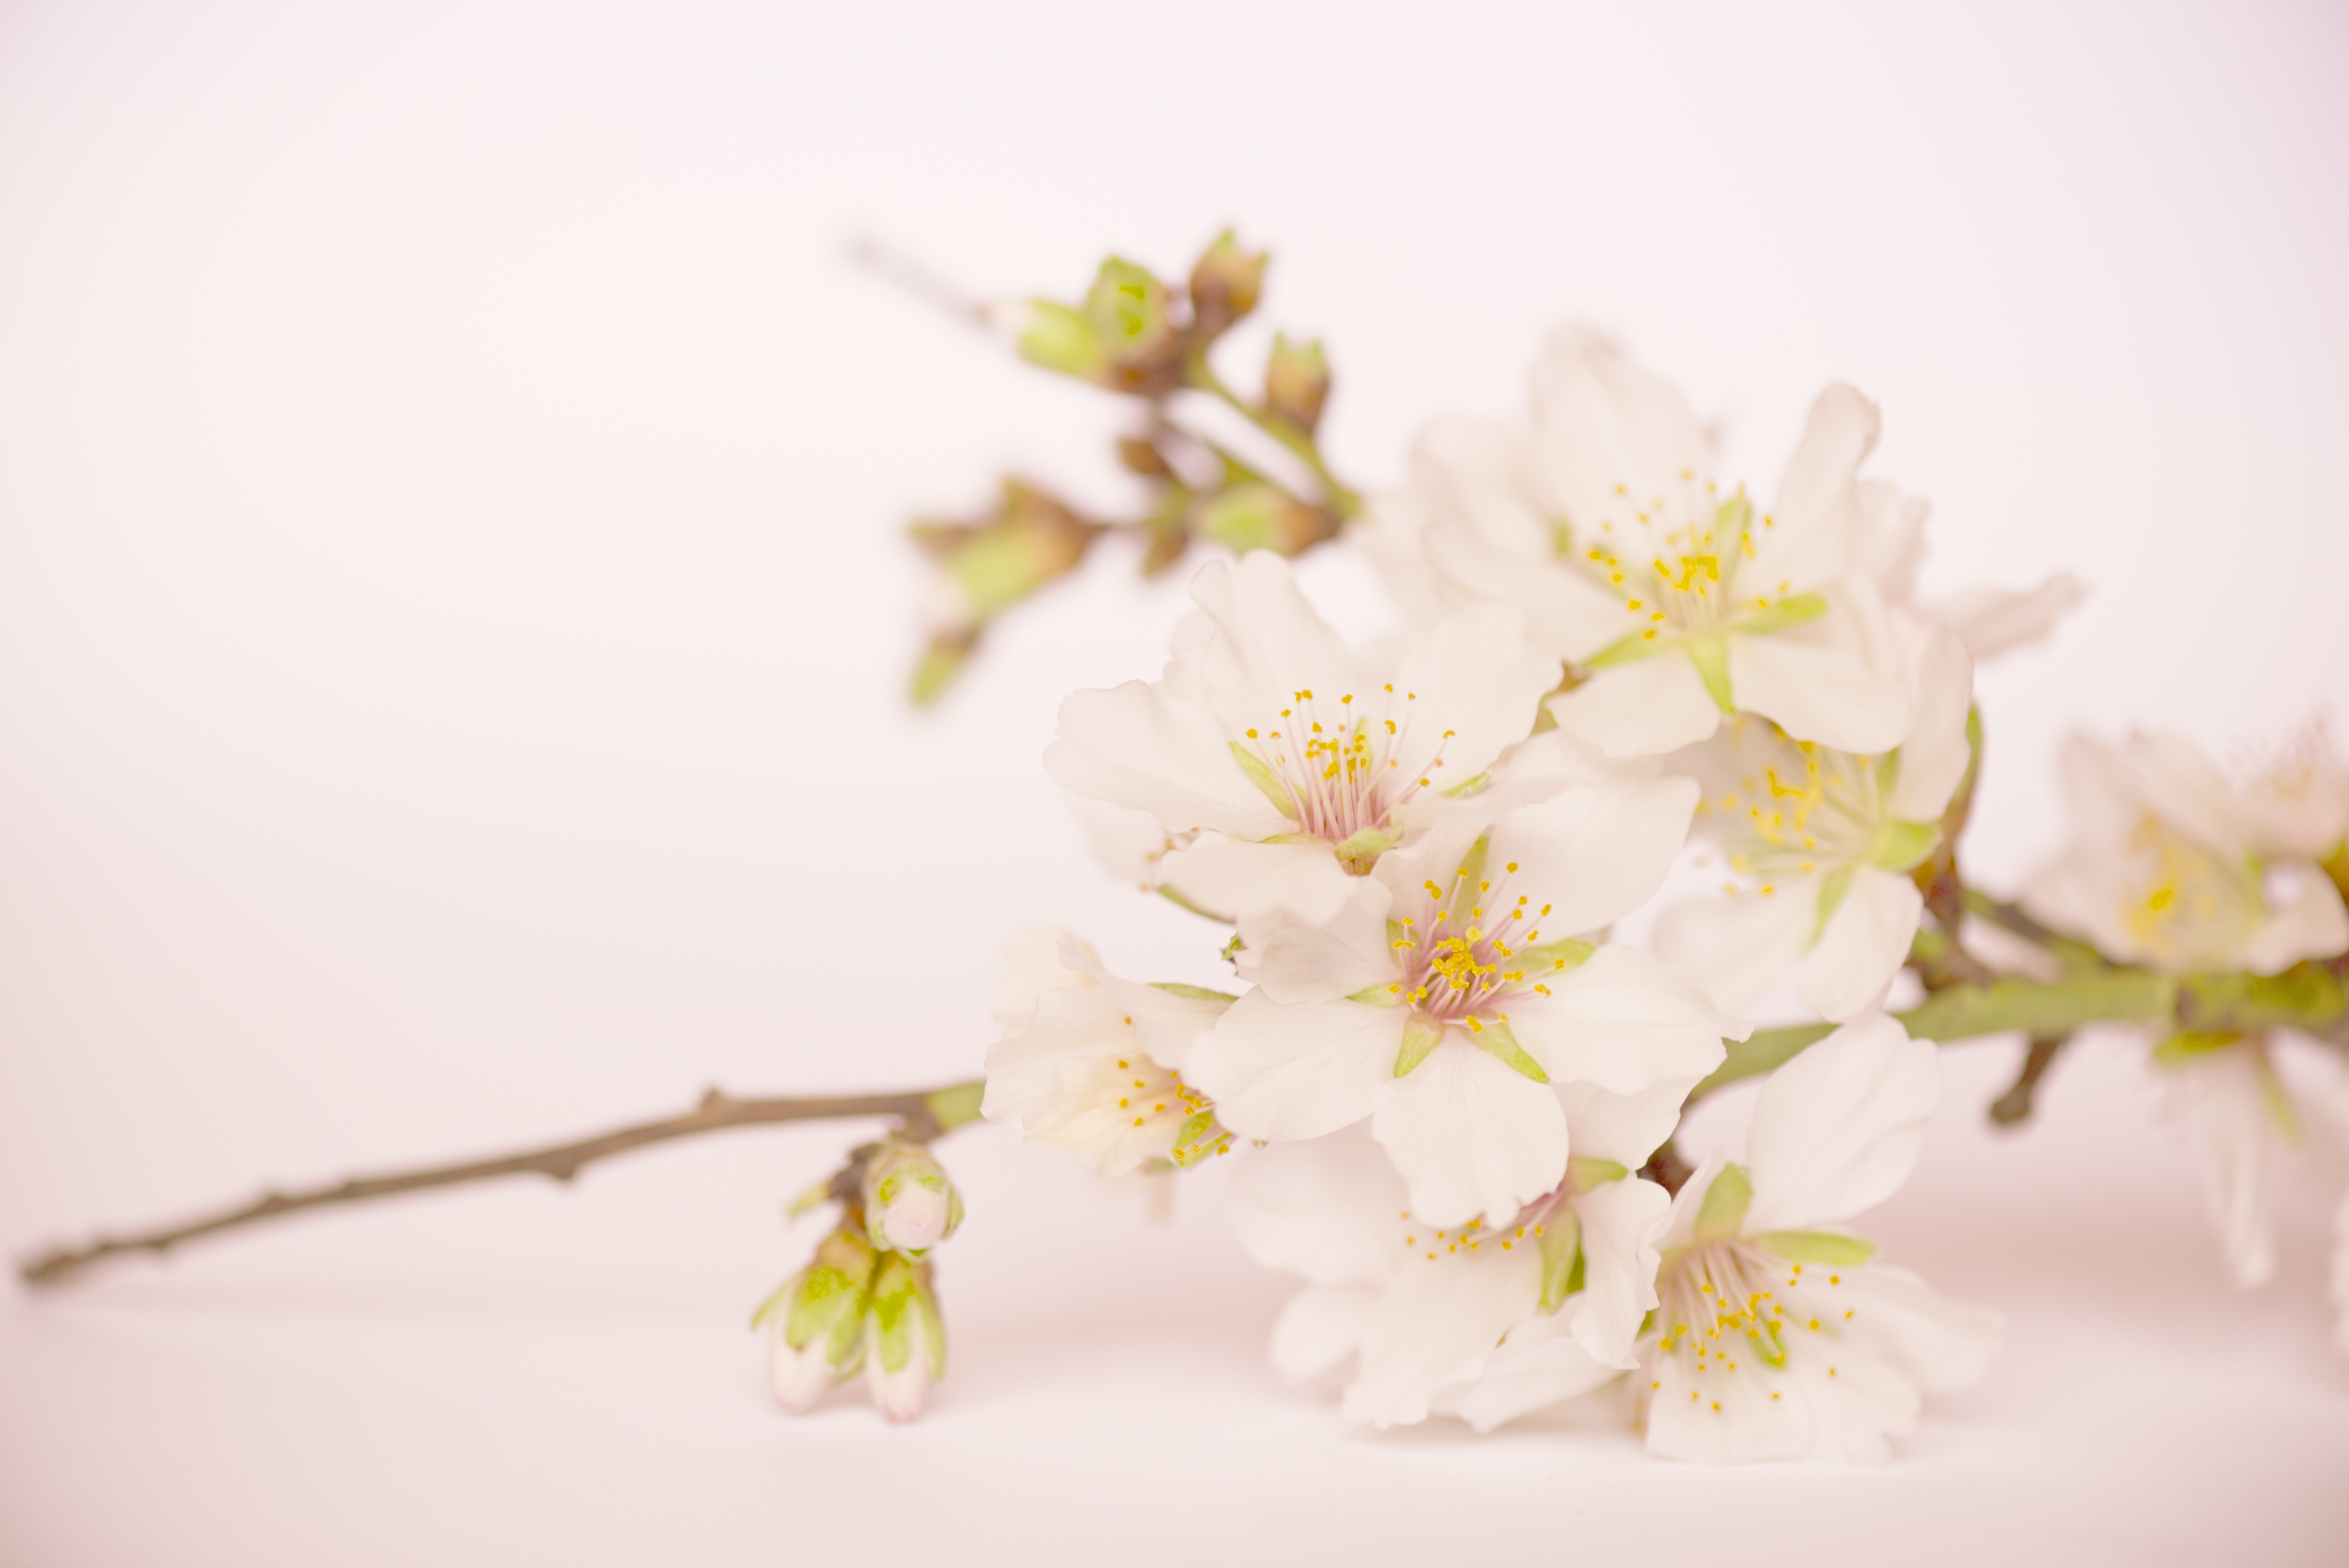
nature, branch, blossom, plant, photography, flower, petal, food, spring, produce, yellow, pink, flora, cherry blossom, almond, white flower, plants, flowers, close up, rosa, beauty, macro photography, almond blossom